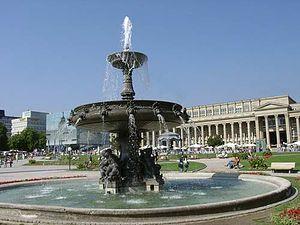
L'Allemagne, en forme longue la République fédérale d'Allemagne abrégée en RFA, est un État d'Europe centrale, entouré par la mer du Nord, le Danemark et la mer Baltique au nord, par la Pologne à l'est-nord-est, par la Tchéquie à l'est-sud-est, par l'Autriche au sud-sud-est, par la Suisse au sud-sud-ouest, par la France au sud-ouest, par la Belgique et le Luxembourg à l'ouest, enfin par les Pays-Bas à l'ouest-nord-ouest. Décentralisée et fédérale, l'Allemagne compte quatre métropoles de plus d'un million d'habitants : la capitale Berlin, ainsi que Hambourg, Munich et Cologne. Le siège du gouvernement est situé dans la ville de Berlin et dans la ville fédérale de Bonn. Francfort-sur-le-Main est considérée comme la capitale financière de l'Allemagne : dans cette ville se trouve le siège de la BCE.